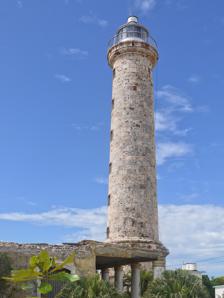
Building: Faro Vargas
Country: Unknown
Year built: 1871
Lighthouse Faro Vargas Cabo Cruz Location Cabo Cruz Granma Province Cuba Coordinates 19°50′28″N 77°43′36″W / 19.84111°N 77.726625°W / 19.84111; -77.726625 Tower Constructed 1871 Construction stone tower Height 32 metres (105 ft) Shape cylindrical tower with balcony and lantern Markings unpainted stone tower, grey metallic lantern Operator Parque Nacional Desembarco del Granma Light Focal height 34 metres (112 ft) Range 22 nautical miles (41 km; 25 mi) Characteristic Fl W 5s. Cuba no. CU-0679 The Faro Vargas , also known as Faro de Cabo Cruz , is a staffed lighthouse located on the southernmost part of Cape Cruz in Cuba . Construction of the 32 metre lighthouse started in 1862 and was finished in 1871. The lighthouse has a height of 32 metres (105 ft), a focal height of 34 metres (112 ft) and emits one white flash every 5 seconds (Fl.(1) 5s). See also Cuba portal Engineering portal List of lighthouses in Cuba References Citations